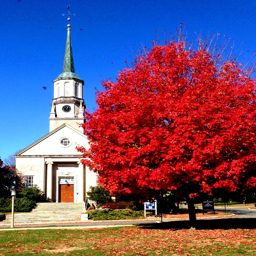
a fiery maple on the campus